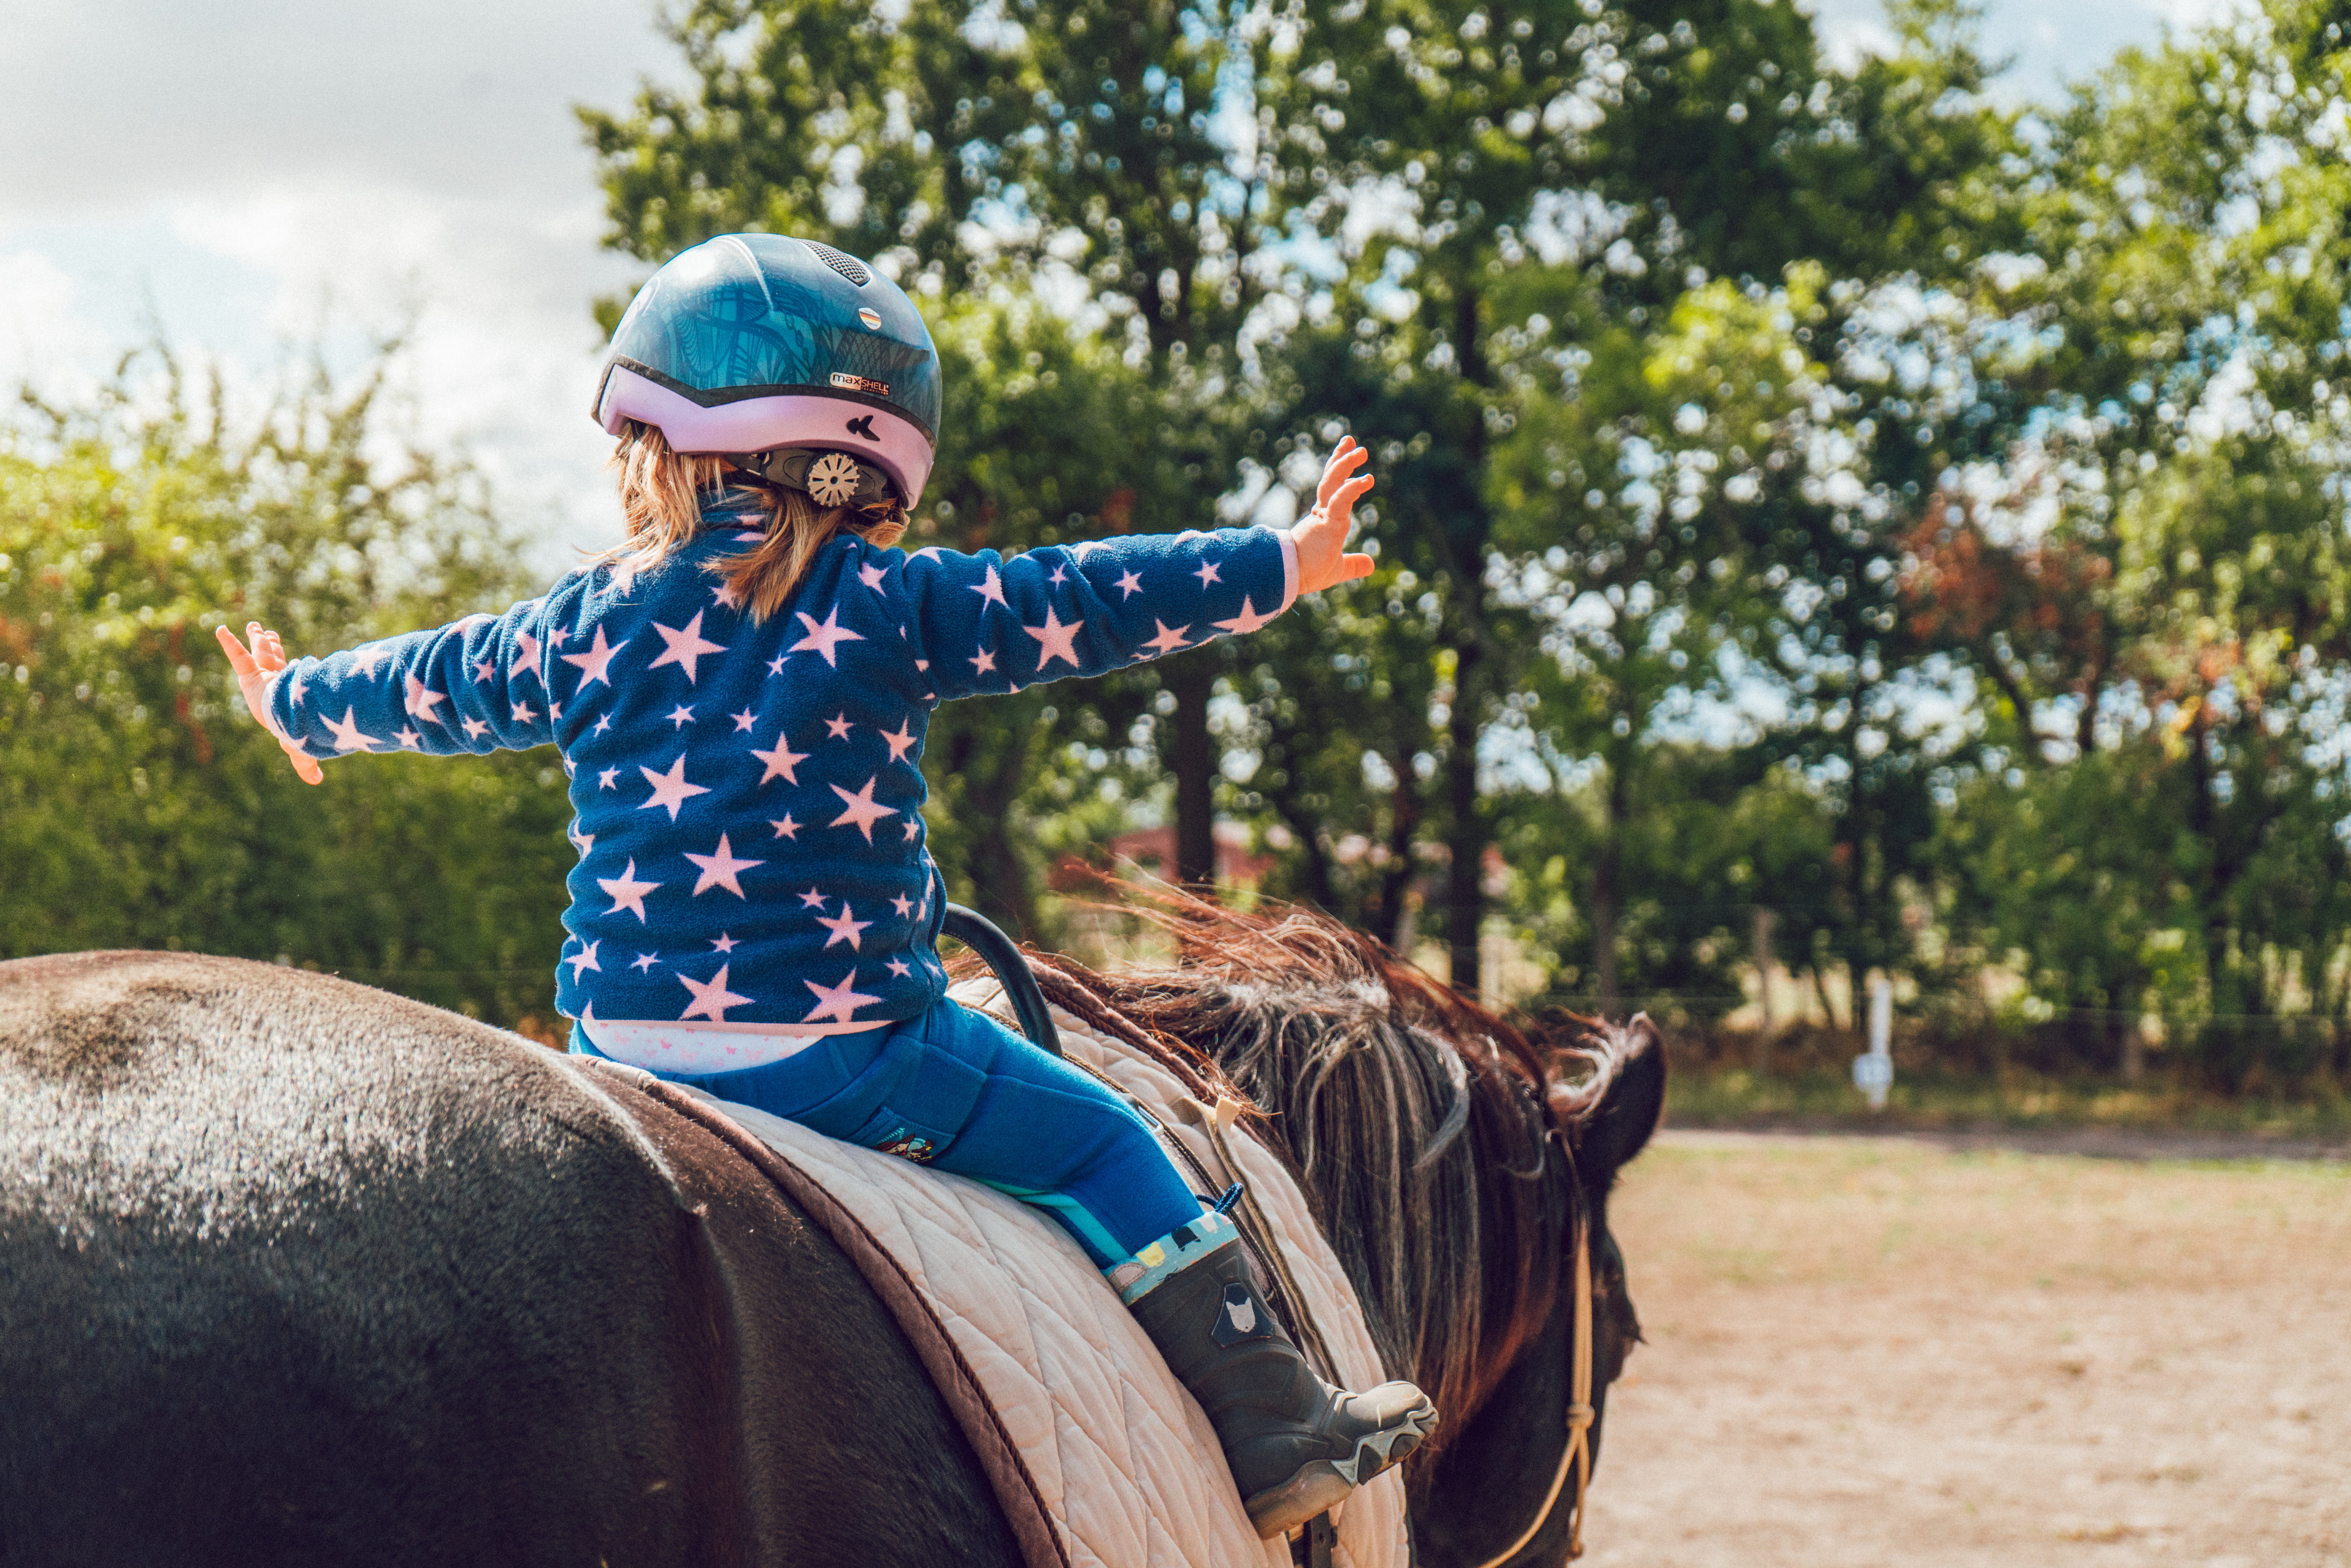
horse, vertebrate, horse like mammal, jockey, rein, tree, western riding, equestrian, stallion, horse trainer, fun, horse tack, mane, recreation, pack animal, livestock, horse harness, race